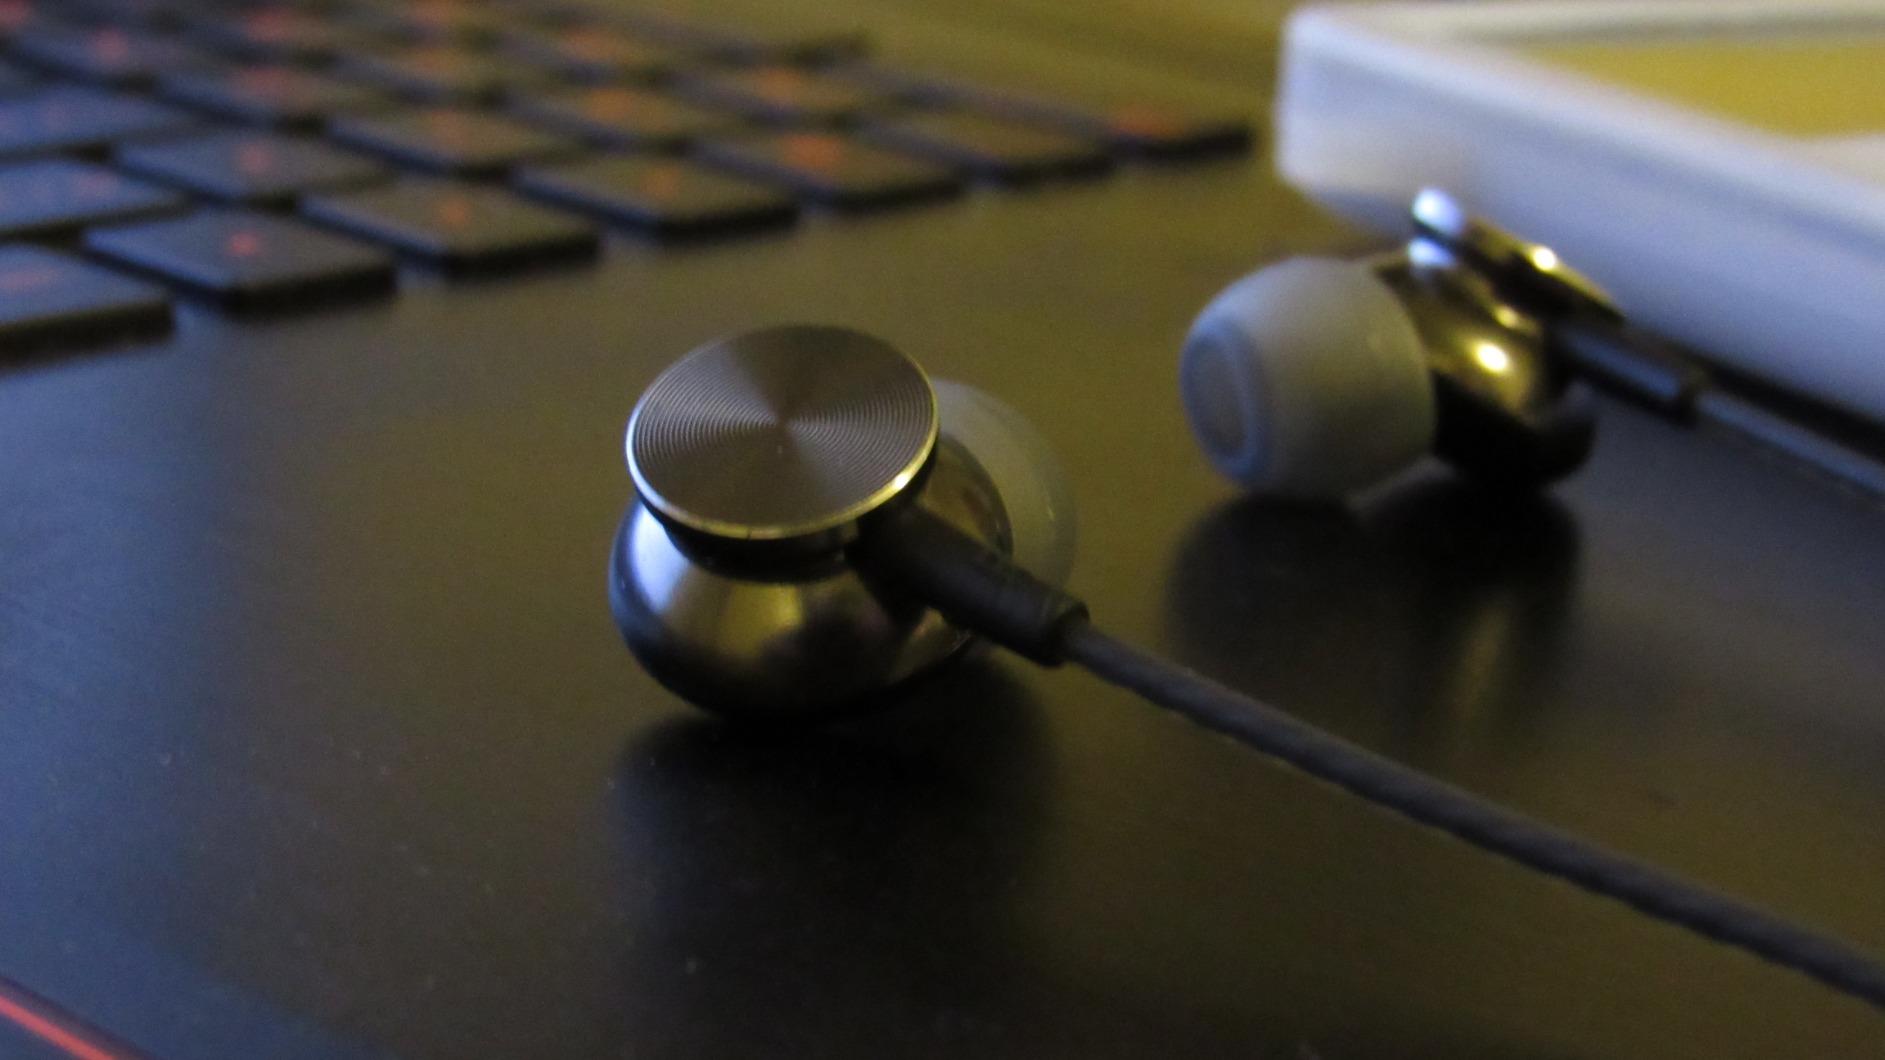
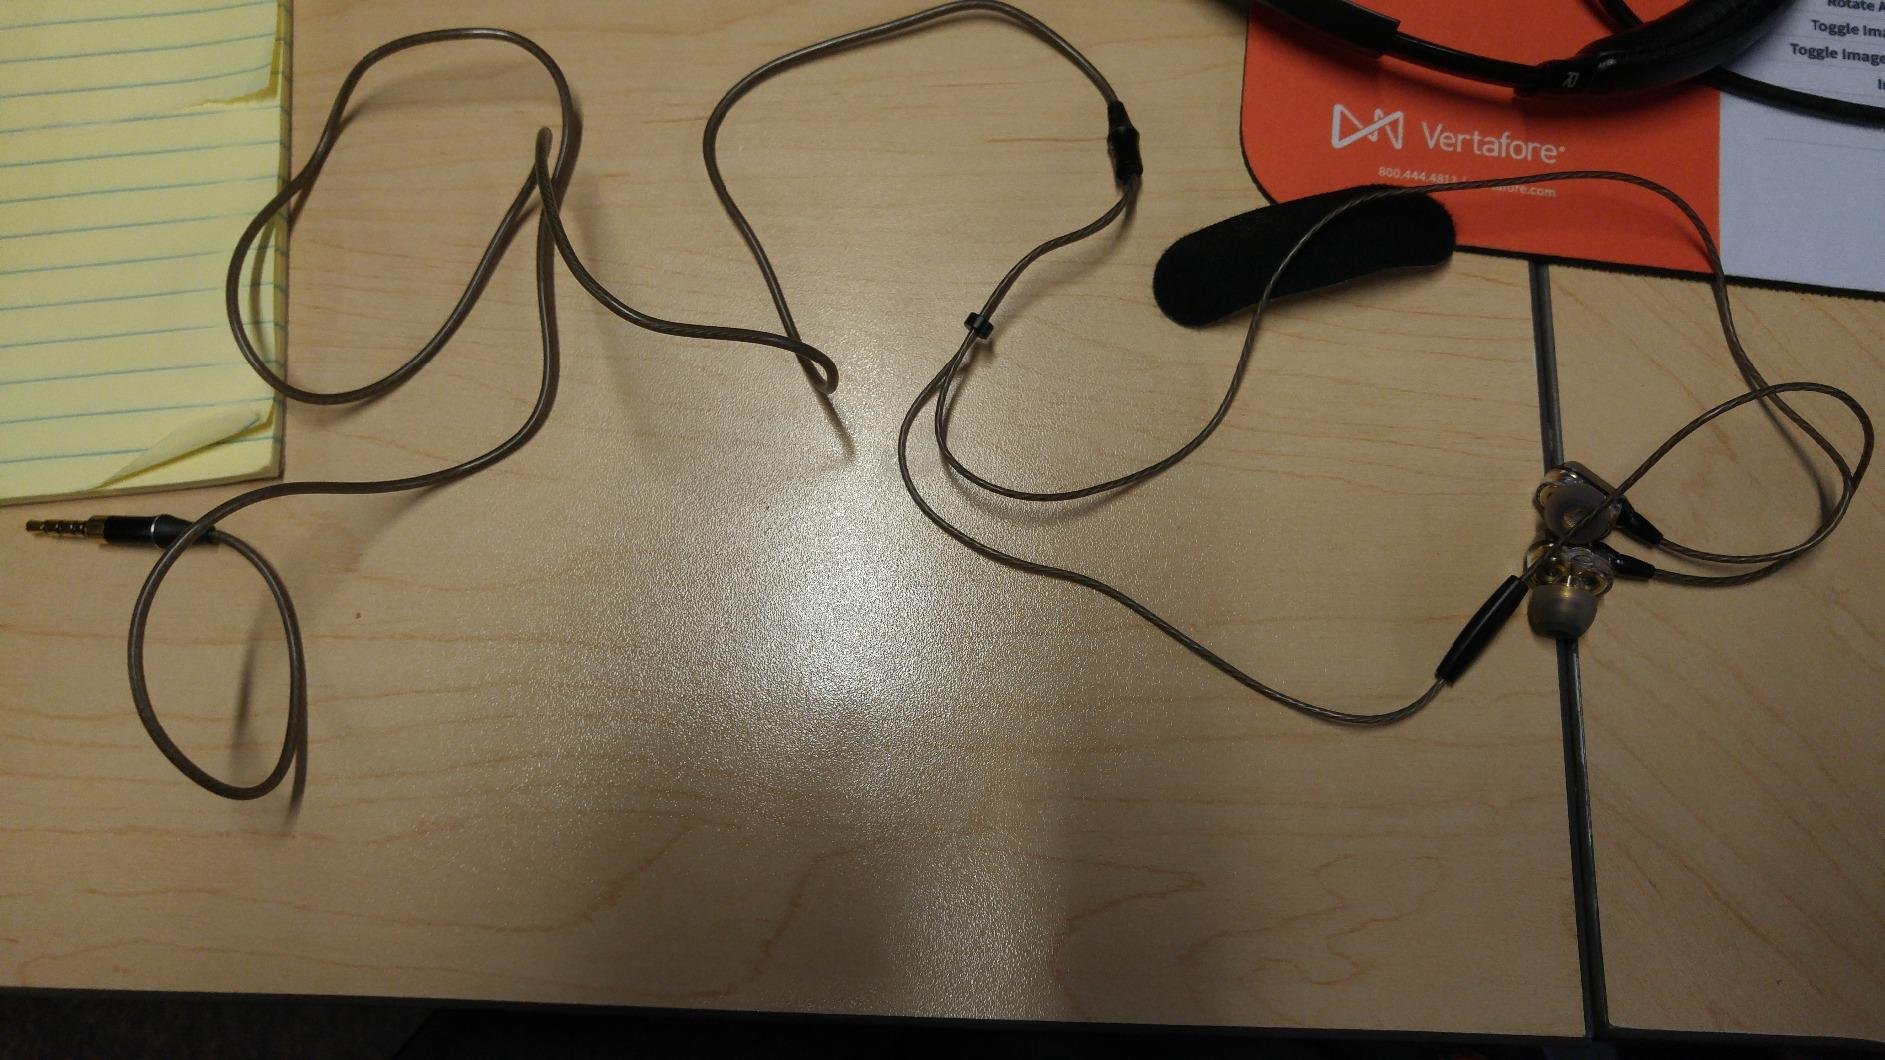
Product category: headphones
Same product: no